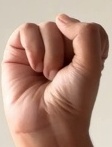
ASL sign: S